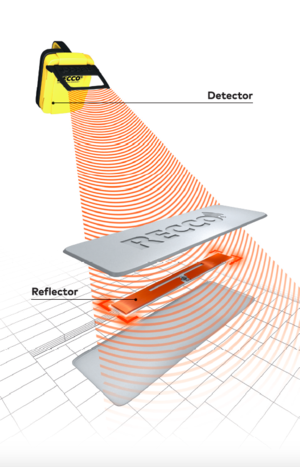
Le système de secours RECCO est un dispositif électronique permettant de localiser une victime ensevelie en cas d’accident d'avalanche ou toute personne perdue dans la nature tout au long de l'année.